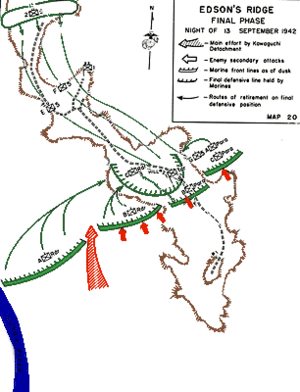
Slaget ved Edson's Ridge / Slaget / Den anden nats kampe på højderyggen
Kampe den 13. september. Japanske angreb tvinger Edsons tropper ind i en lille cirkel omkring Hill 123.
Slaget ved Edson's Ridge som også kendes under navnene Battle of Edson's Ridge, Battle of the Bloody Ridge, Battle of Raiders Ridge og Battle of the Ridge var et landslag i Stillehavskrigen under 2. verdenskrig mellem Kejserriget Japan og de Allierede. Slaget blev udkæmpet 12. – 14. september 1942 på øen Guadalcanal i Salomonøerne og var den anden af tre store japanske landoffensiver under Slaget om Guadalcanal.